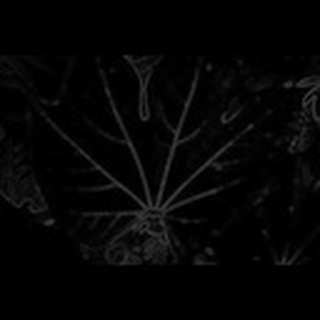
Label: healthy_cotton